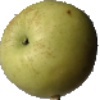
Label: Apple Golden 3